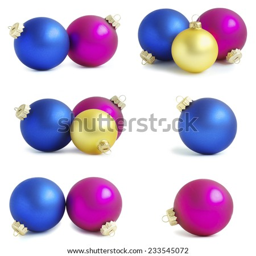
christmas balls isolated on a white background